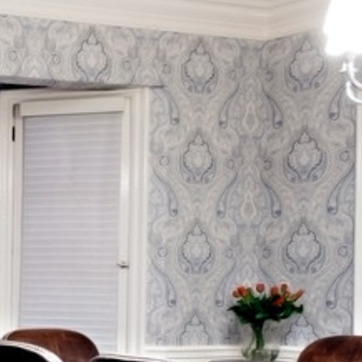
Material: wallpaper